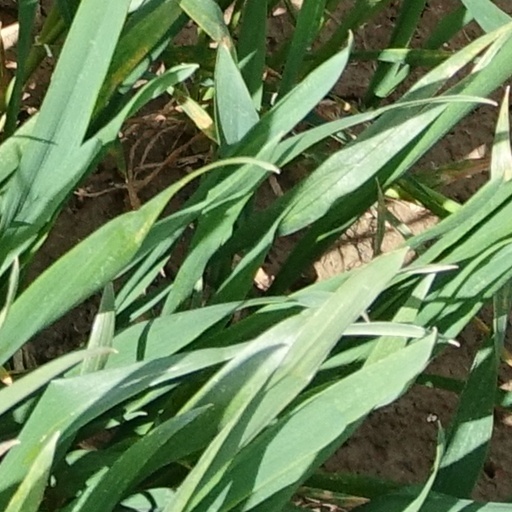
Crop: wheat